Sceliphron caementarium

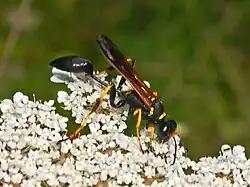
Female of "Sceliphron caementarium" feeding on nectar

"Sceliphron caementarium" can reach a length of . Their petiole is generally black and is about half the length of the entire abdomen, however the population in the desert southwest often has a yellow petiole. The thorax shows various yellow markings, while the abdomen is normally black, with yellow propodeum (typical of females). The eyes are black, the antennae are black, and the legs are yellow with black trochanters and femurs. Within the United States, it is the only species with yellow-marked legs. The wings are a tawny color.